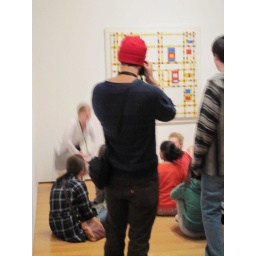
the boy in the red hat